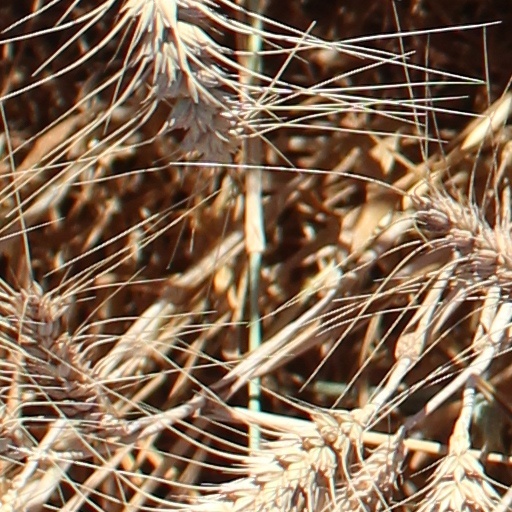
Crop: wheat